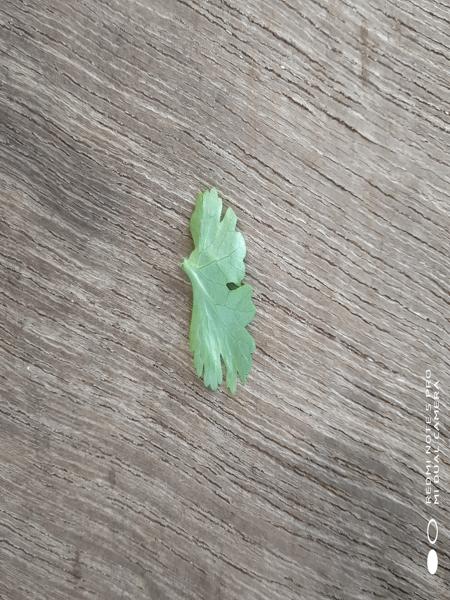
Plant: Coriender